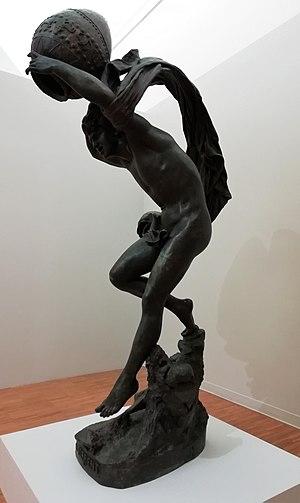
L'inondation de Grenoble en 1219 est une catastrophe naturelle qui s'est déroulée dans la plaine de Grenoble durant la nuit du 14 au 15 septembre 1219. Elle a pour origine la rupture d'un barrage naturel formé 28 ans auparavant à environ 30 kilomètres au sud-est de Grenoble, dans la vallée de la Romanche.